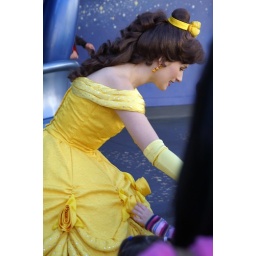
Queen in a field of blue